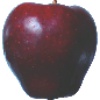
Label: red_delicious_apple